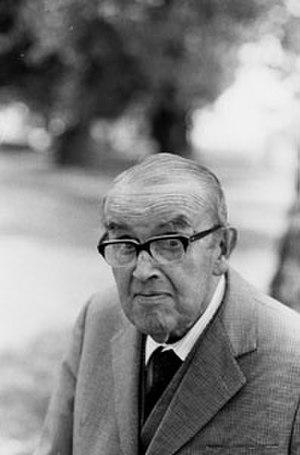
Max Petitpierre
Max Petitpierre, né le 26 février 1899 à Neuchâtel et mort le 25 mars 1994 dans sa ville natale, est un homme politique et un avocat suisse, originaire de Neuchâtel et de Couvet. Il fut conseiller fédéral de 1945 à 1961. Durant son mandat, il s'engage dans la politique internationale et pour la neutralité de la Suisse.